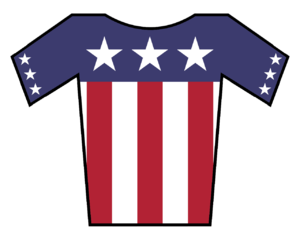
Les championnats des États-Unis de vélo tout terrain sont des compétitions ouvertes aux coureurs de nationalité américaine.
Ron Kiefel, né le 11 avril 1960 à Denver, est un ancien coureur cycliste américain. Professionnel de 1985 à 1995, il est le premier cycliste des États-Unis à remporter une étape sur un des trois grands tours.
Brooke Miller est une coureuse cycliste américaine. Elle a notamment été championne des États-Unis sur route et du critérium en 2008.
Quinn Simmons, né le 8 avril 2001 à Durango dans le Colorado, est un coureur cycliste américain. Champion du monde juniors en 2019, il est membre de l'équipe Trek-Segafredo depuis 2020.
Les championnats des États-Unis de cyclo-cross sont organisés en décembre de chaque année sur trois jours par l'USA Cycling.